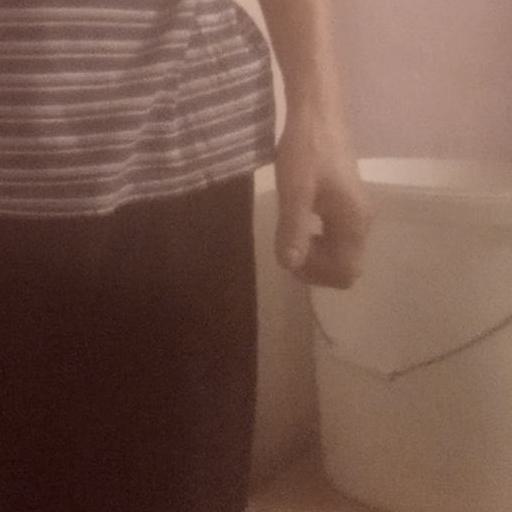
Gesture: no_gesture